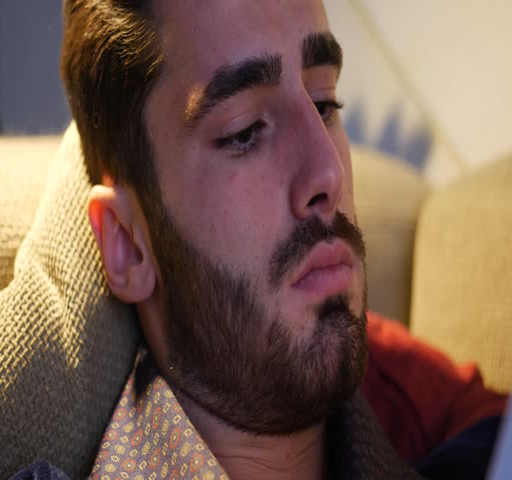
young handsome man lying in bed and reading a book in his bedroom at home at night